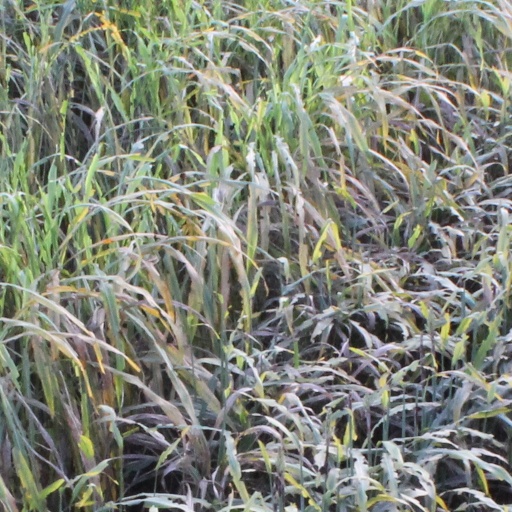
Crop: sorghum